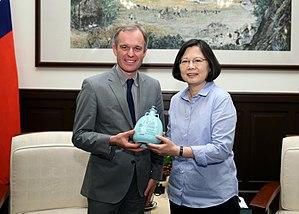
François Goullet de Rugy [fʁɑ̃swa ɡule də ʁyʒi], plus connu sous le nom de François de Rugy, né le 6 décembre 1973 à Nantes, est un homme politique français.